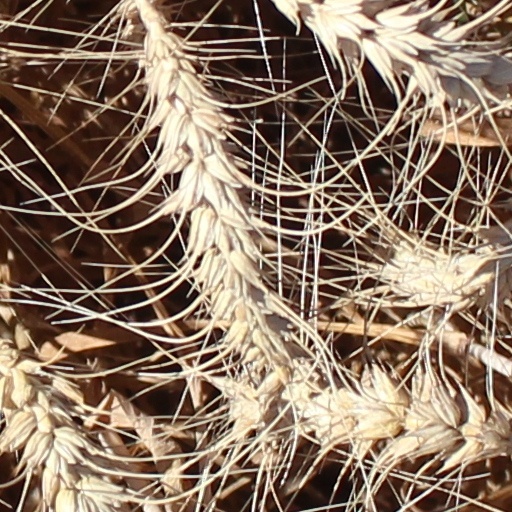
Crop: wheat